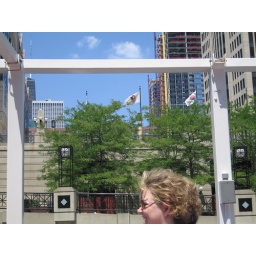
Oprah has a Suite in the white building afar!